Brake-by-wire

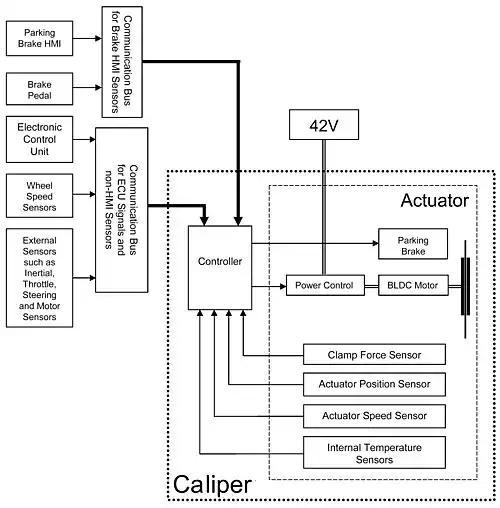
General architecture of an EMB system

General architecture of an electromechanical braking (EMB) system in a drive-by-wire car is shown in Fig. 1. The system mainly comprises five types of elements: